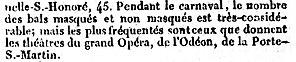
Annonce des bals du Carnaval à Paris.
Les bals du Carnaval de Paris sont une des plus importantes activités festives parisiennes par le nombre de personnes qu'ils rassemblent durant cette fête. Un ouvrage anonyme datant de 1845, intitulé Le Carnaval, conservé à la Bibliothèque nationale de France, indique que le mardi gras les bals ont rassemblé plus de la moitié de la population parisienne. Durant le Carnaval la danse concerne toutes les couches sociales, depuis les blanchisseuses dans leurs bateaux, jusqu'au roi, la reine, l'empereur ou le président de la République. Le surintendant Fouquet donne à Paris un célèbre bal costumé, dans son hôtel d'Émery, le 15 janvier 1661. Dans les bals du Carnaval de Paris prospéra la musique festive de danses de Paris au XIXᵉ siècle et s'illustrèrent la plupart de ses compositeurs.
Le Carnaval de Paris est une fête populaire parisienne succédant à la Fête des Fous, laquelle prospérait depuis au moins le XIᵉ siècle jusqu'au XVᵉ siècle.